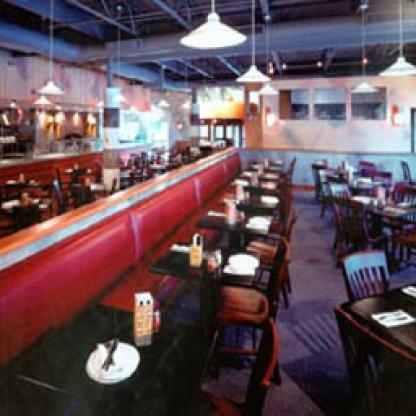
Scene: Indoor